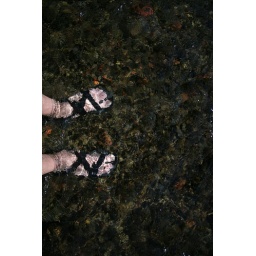
Here I am standing in the Metolius river, in the Cascade mountains near Sisters, Oregon.